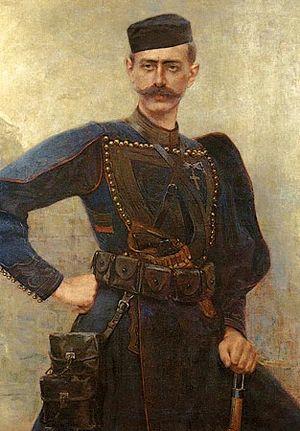
La Grande Idée était l'expression du sentiment national puis du nationalisme grec aux XIXᵉ et XXᵉ siècles. Elle visait à unir tous les Grecs dans un seul État-nation avec pour capitale Constantinople. Elle prit avant tout la forme d'un irrédentisme. Le terme fut inventé en 1844 par Ioánnis Koléttis, Premier ministre du roi Othon Iᵉʳ. La Grande Idée a dominé toute la politique extérieure et par conséquent la politique intérieure de la Grèce. De la guerre d'indépendance dans les années 1820, au problème chypriote des années 1970 en passant par les guerres balkaniques du début du XXᵉ siècle, le principal adversaire de la Grèce dans sa réalisation de la Grande Idée fut l'Empire ottoman puis la Turquie.
Pavlos Melas était un militaire grec impliqué dans le conflit macédonien au début du XXᵉ siècle. Sa mort en fit le martyr de la cause du rattachement de la région à la Grèce.
La mort d'Alexandre le Grand le 11 juin 323 av. J.-C. à Babylone marque conventionnellement le début de la période hellénistique telle que l'a définie Johann Gustav Droysen dans son Histoire de l'hellénisme. Dans cet ouvrage, il fait des conquêtes d'Alexandre, à l'origine des royaumes hellénistiques, le principal vecteur de diffusion de l'hellénisme, c'est-à-dire le fait d'adopter la langue grecque ainsi que les coutumes et le mode de vie des Grecs.
Le coup de Goudi fut un coup d'État militaire en Grèce dans la nuit du 28 août 1909 à partir des casernes de Goudí, dans la banlieue est d'Athènes.
Íon Dragoúmis était un diplomate, homme politique et écrivain nationaliste grec, né à Athènes le 15 septembre 1878, et décédé le 12 août 1920 à Athènes.